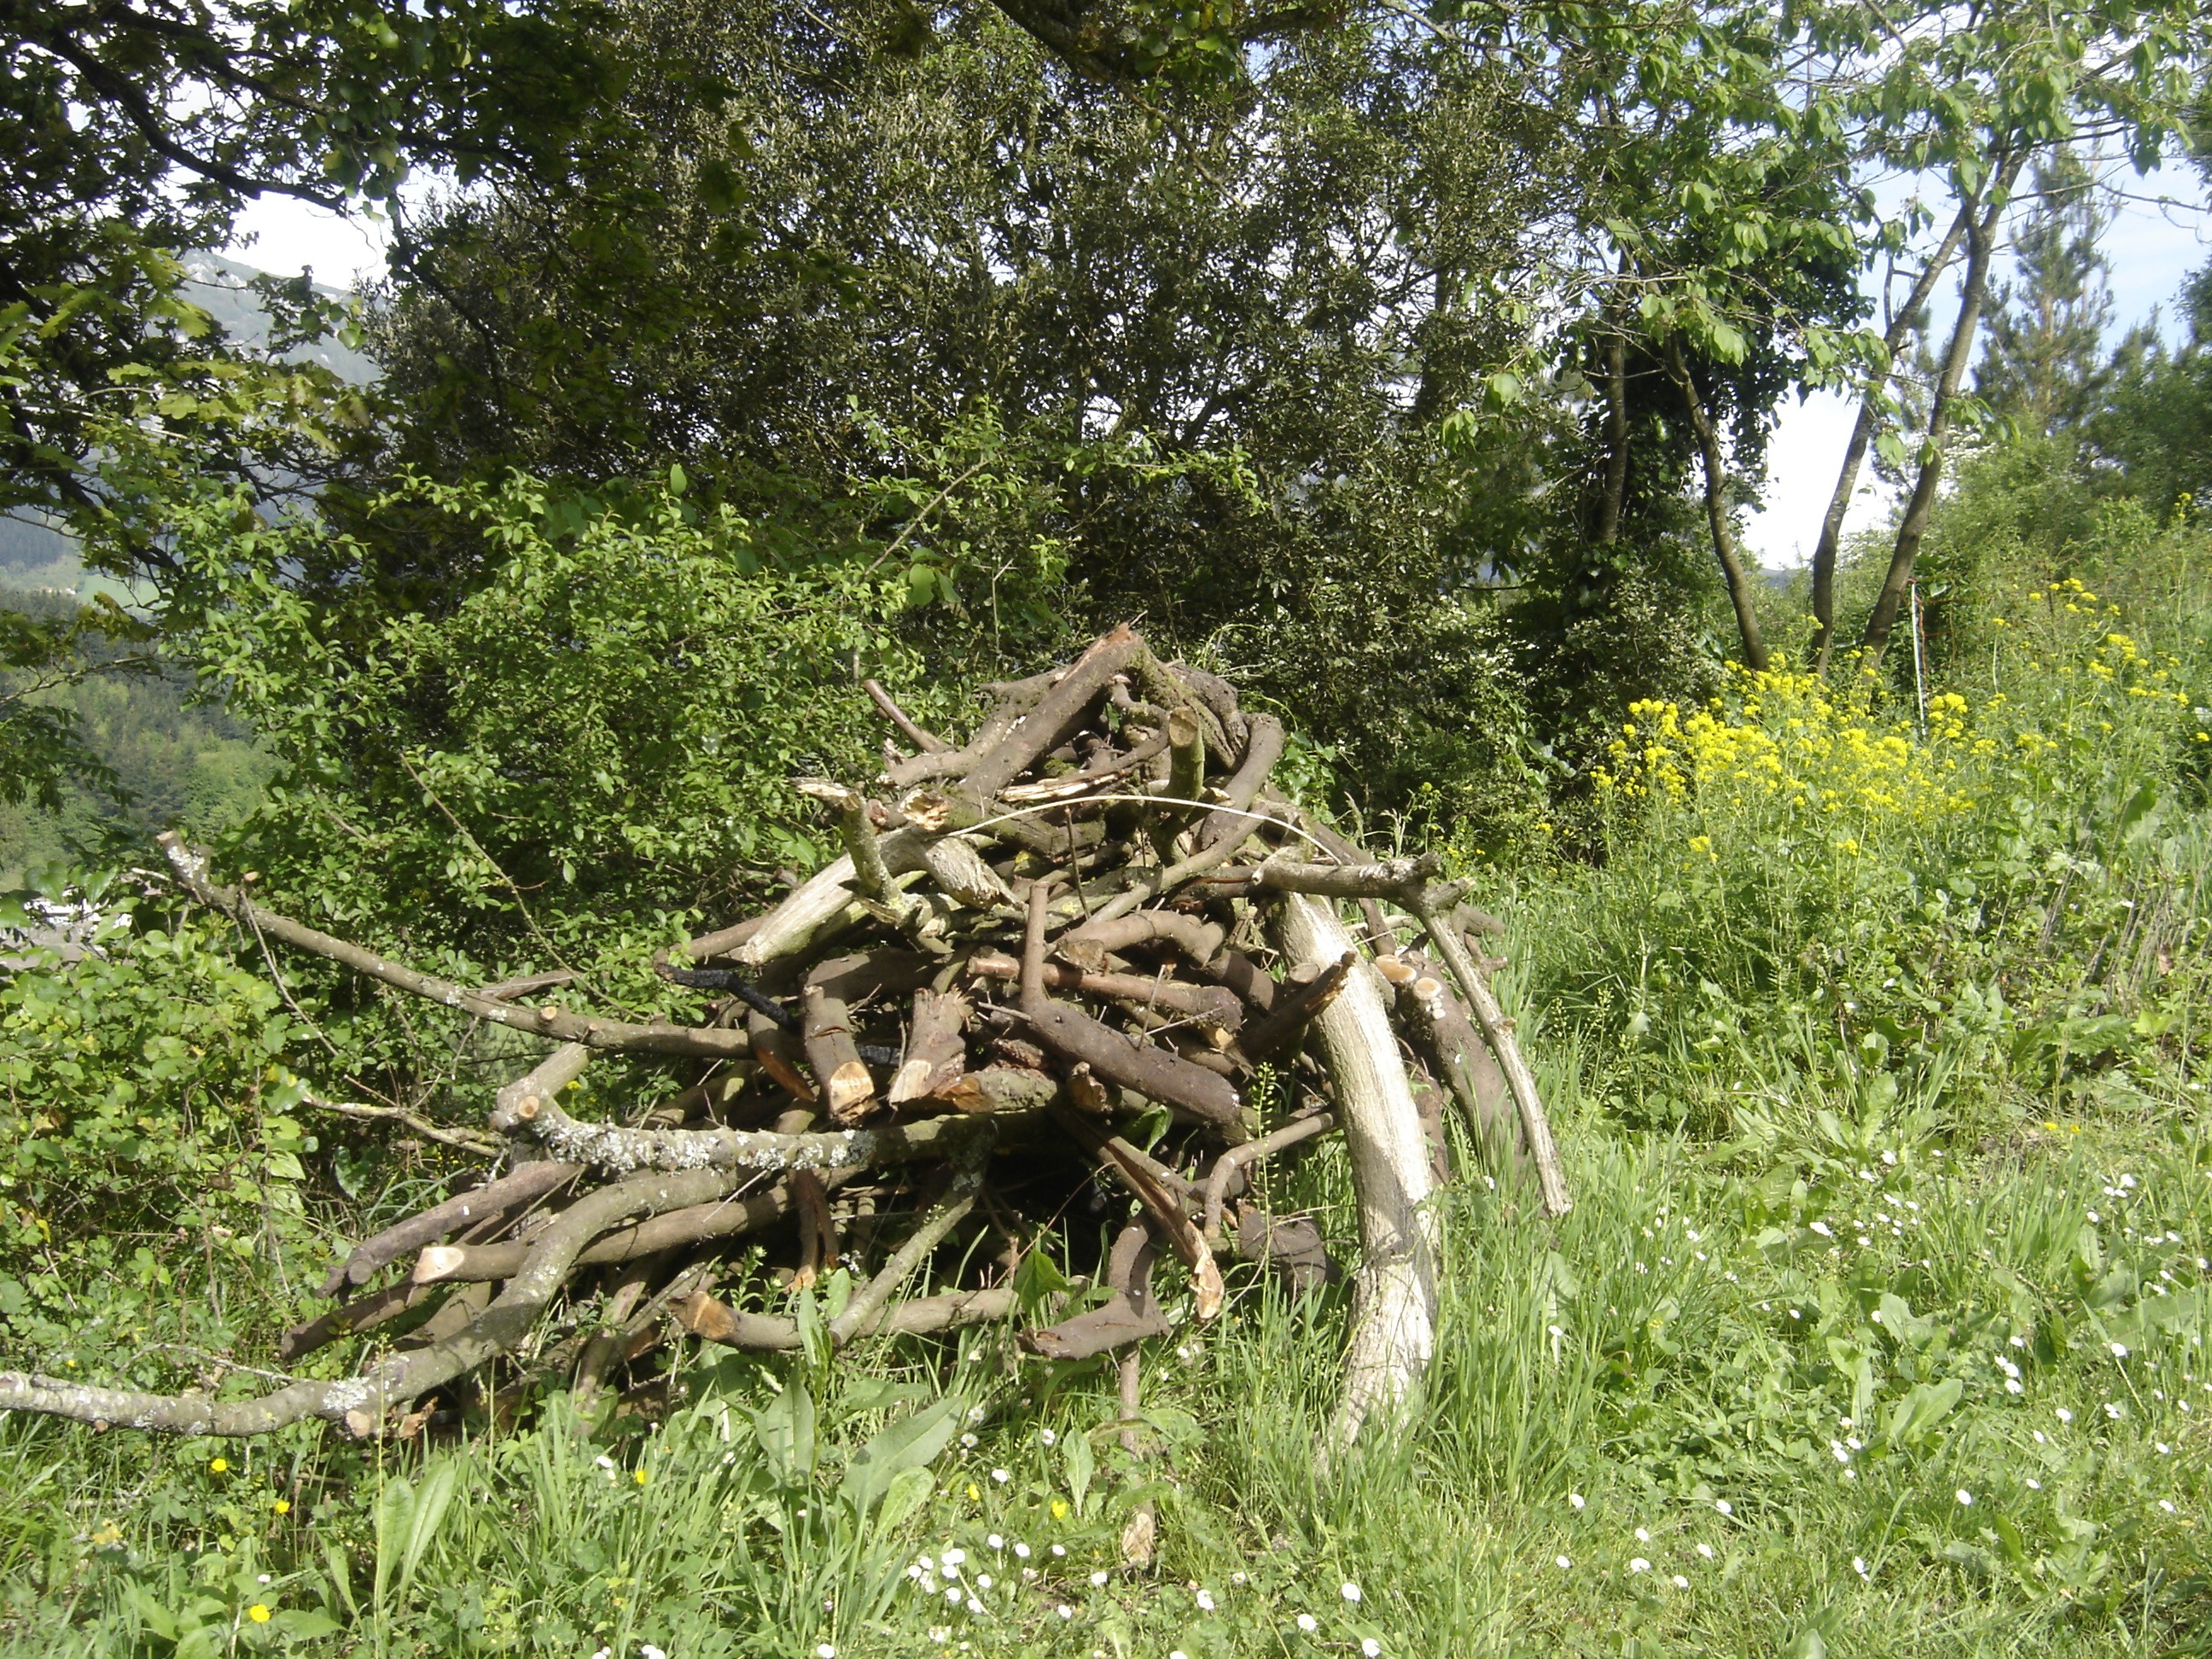
tree, nature, forest, plant, wood, trunk, rustic, green, jungle, root, background, habitat, euskadi, natural environment, woody plant